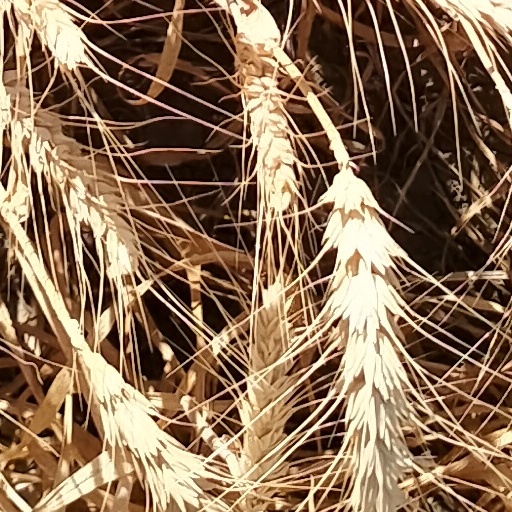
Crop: wheat